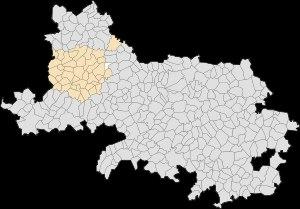
Marquay est une commune française située dans le département du Pas-de-Calais en région Hauts-de-France.